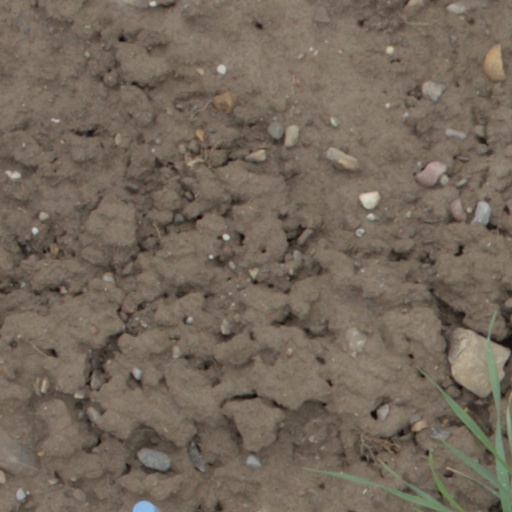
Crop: wheat